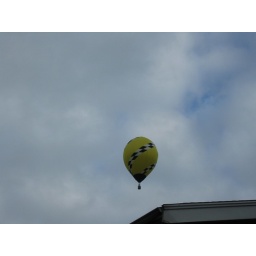
This were flying over my house on Saturday morning. my dogs did not know what to think